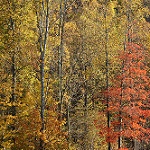
Label: forest